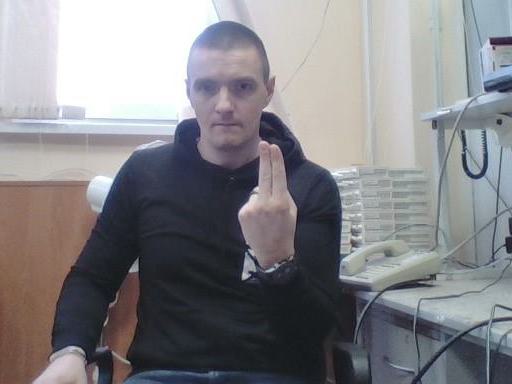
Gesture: two_up_inverted